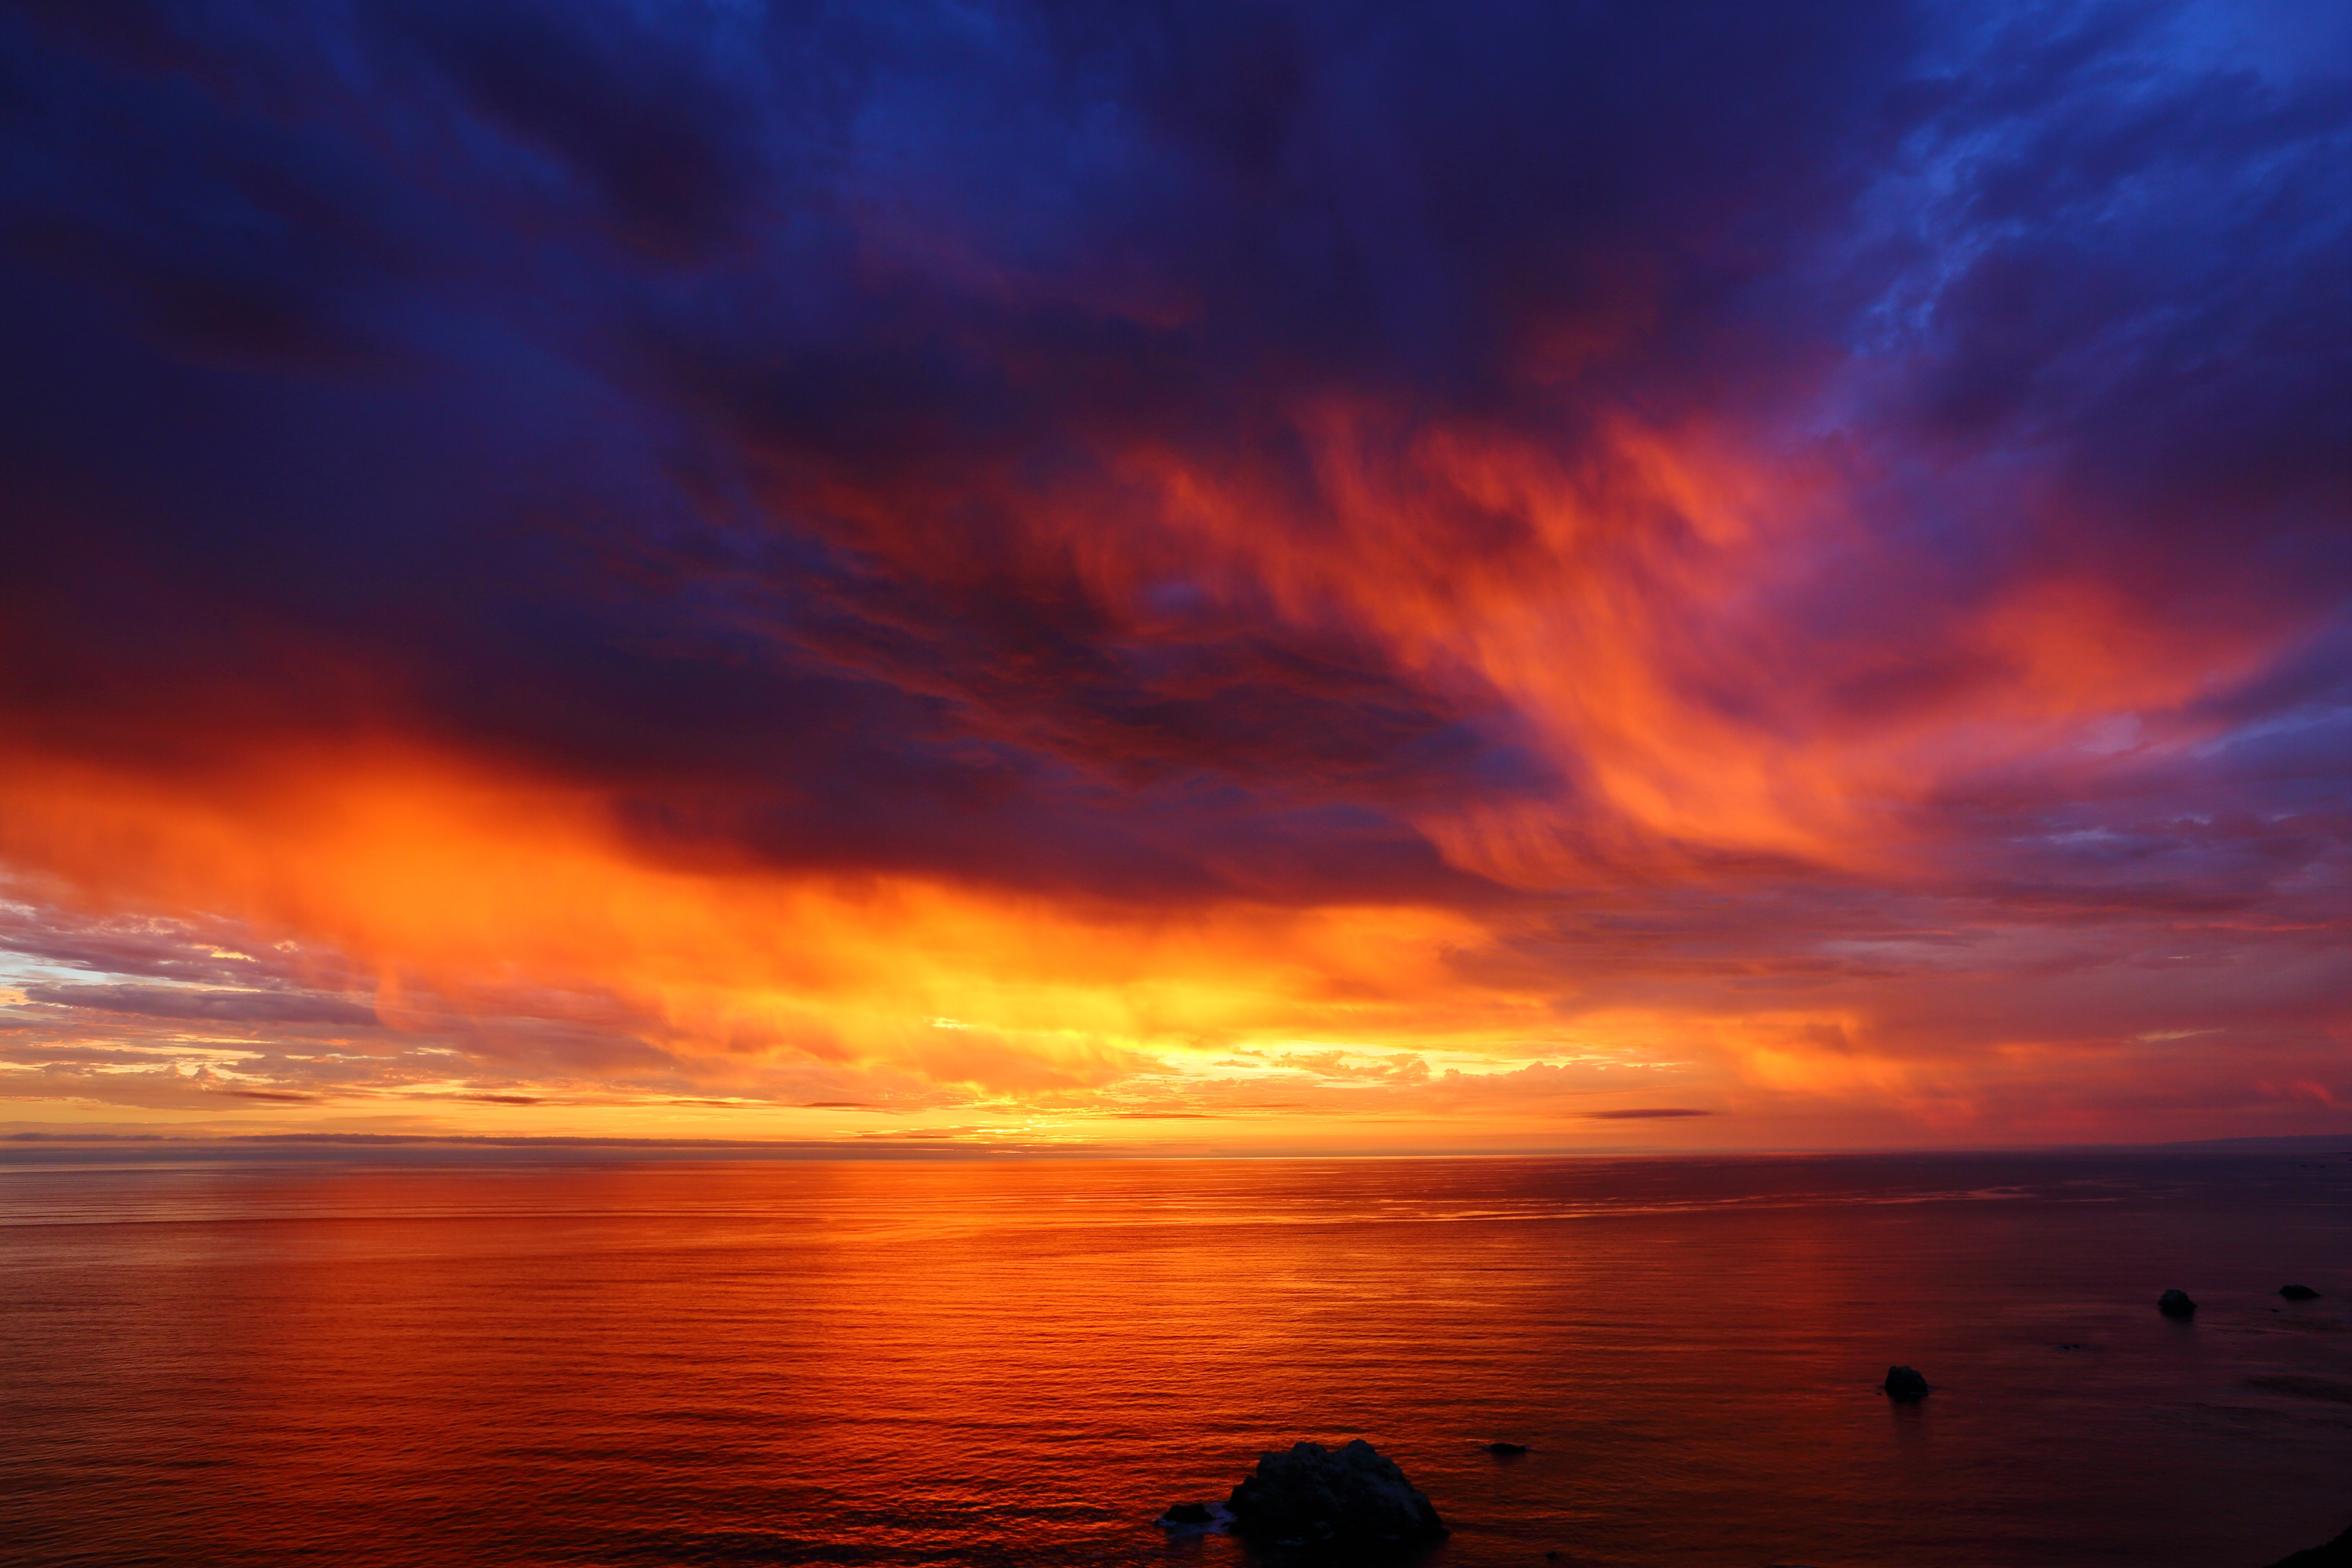
sunset, sky, sea, sun, ocean, water, clouds, sunrise, beach, cloud, nature, orange, beautiful, evening, horizon, red, landscape, blue, sundown, beauty, color, dusk, coast, dawn, summer, fluid, red sky at morning, liquid, afterglow, calm, reflection, sound, tropics